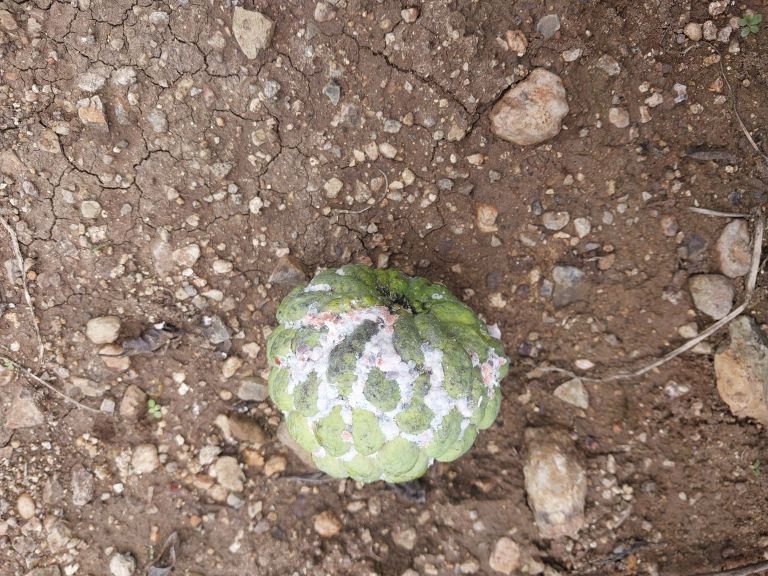
Disease label: Mealy Bug